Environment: real
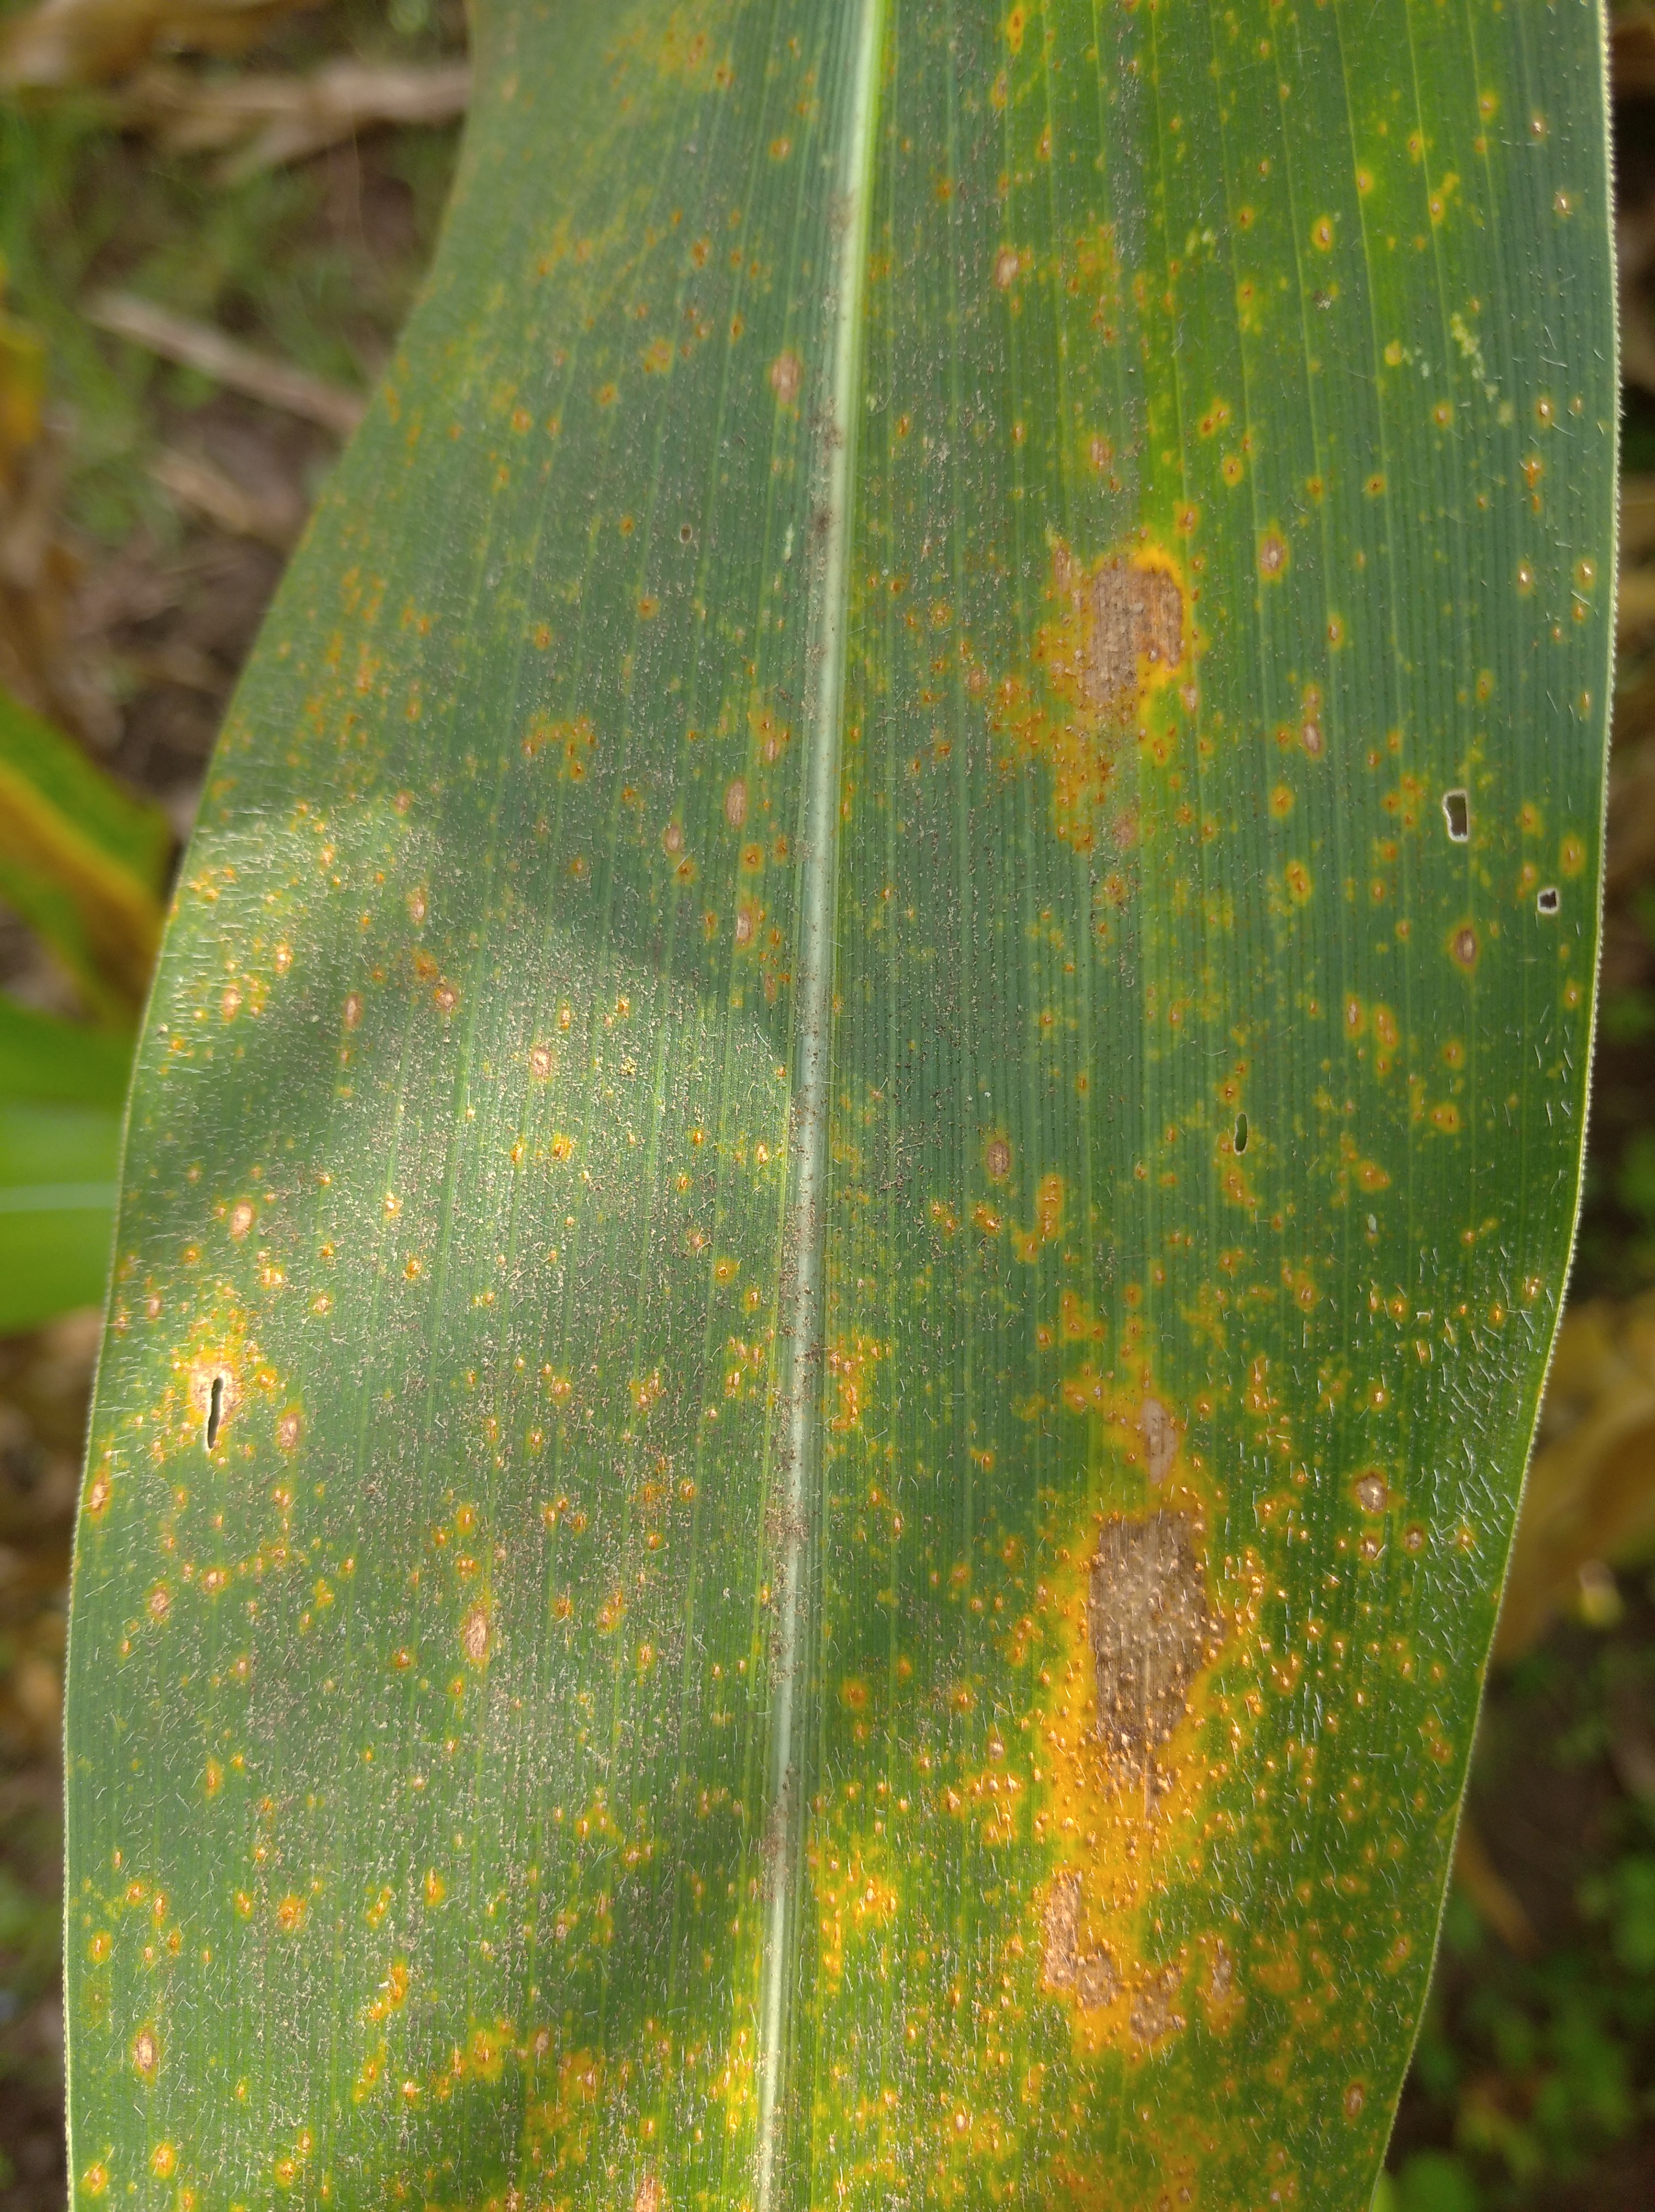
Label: northern_corn_leaf_blight